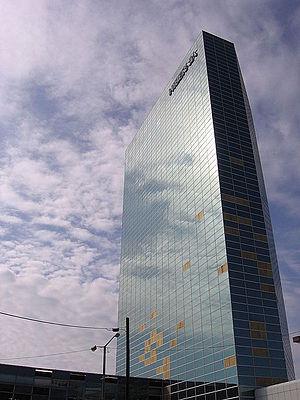
Lake Charles est une ville des États-Unis, l'une des cinq plus grandes de Louisiane. Elle est située sur la rivière Calcasieu. La ville est le siège de la paroisse de Calcasieu. Elle comptait en 2005 environ 70 000 habitants. La ville est riche avec la culture cadienne, représentée par la cuisine cadienne Elle fut touchée en septembre 2005 par l'ouragan Rita.